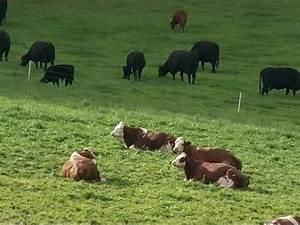
cow